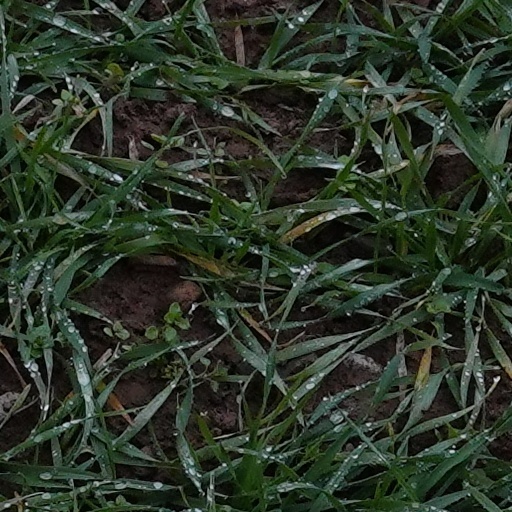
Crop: wheat